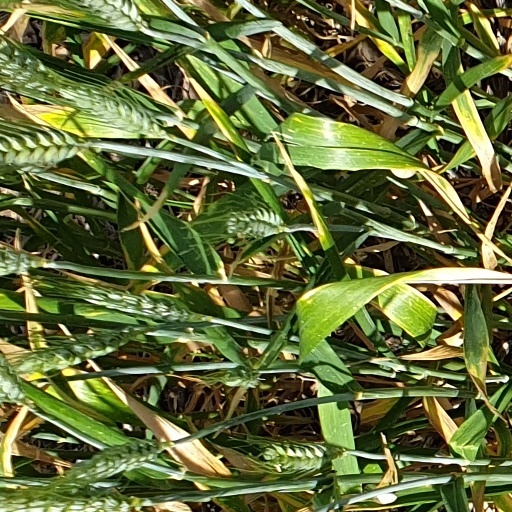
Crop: wheat